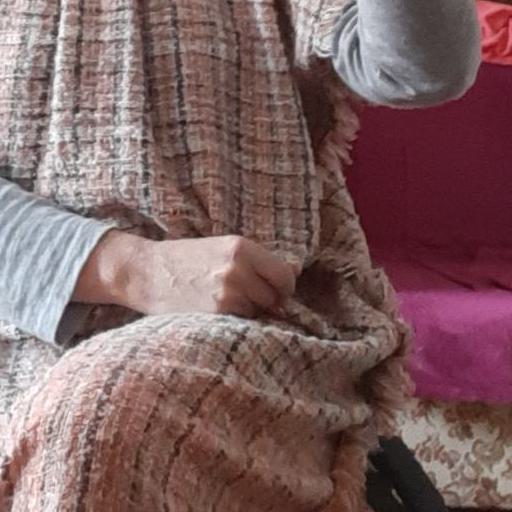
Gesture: no_gesture